Chicken gun

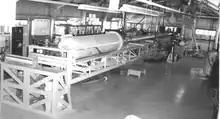
A smoothbore chicken gun used by Canadian aerospace firms to test components at the Flight Impact Simulator Facility in Ottawa, photographed here in storage at the Canada Aviation and Space Museum at some point after 2016.

Chicken guns are routinely used in the process of proving compliance with certification regulations. Given their complexity and the expertise required to operate them, an aircraft manufacturer will typically contract with a facility that operates a gun to perform a test against a given standard. The component to be tested is mounted securely on a frame, the gun fires a bird at it, and the results are examined for compliance with the relevant standards. Most tests are performed with the gun pressurized to around this results in a bird being launched at around , approximately the resultant velocity in a collision between a bird and an aircraft.